Robbie Savage

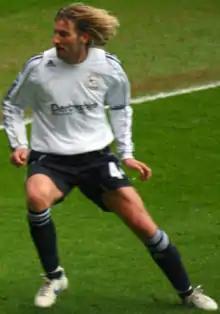
Savage playing for Derby against West Ham United in the 2007–08 season

On 9 January 2008, Savage joined Derby County for a fee of £1.5 million on a two-and-a-half-year contract, and later revealed that he had taken a pay cut to join Derby in his search for first-team football and had rejected a move to Sunderland because he felt Derby had wanted him more. As the number 8 shirt, which he had worn at previous clubs, was already allocated to then-captain Matthew Oakley, he took the number 44 shirt because the numbers add up to 8. He was appointed the new Derby captain after Oakley was sold to Leicester, and he skippered the Derby side in his first match, a 1–0 home defeat to Wigan Athletic.